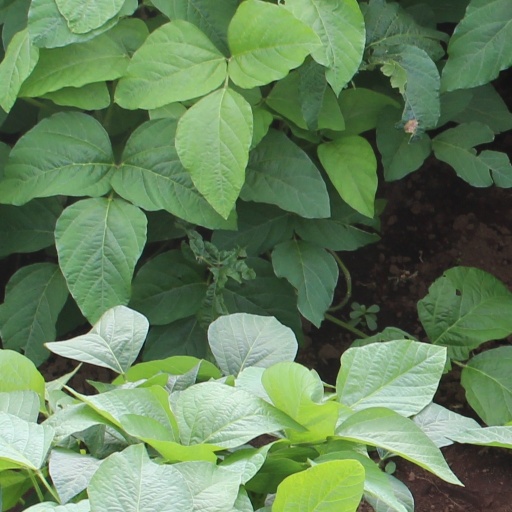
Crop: soybean